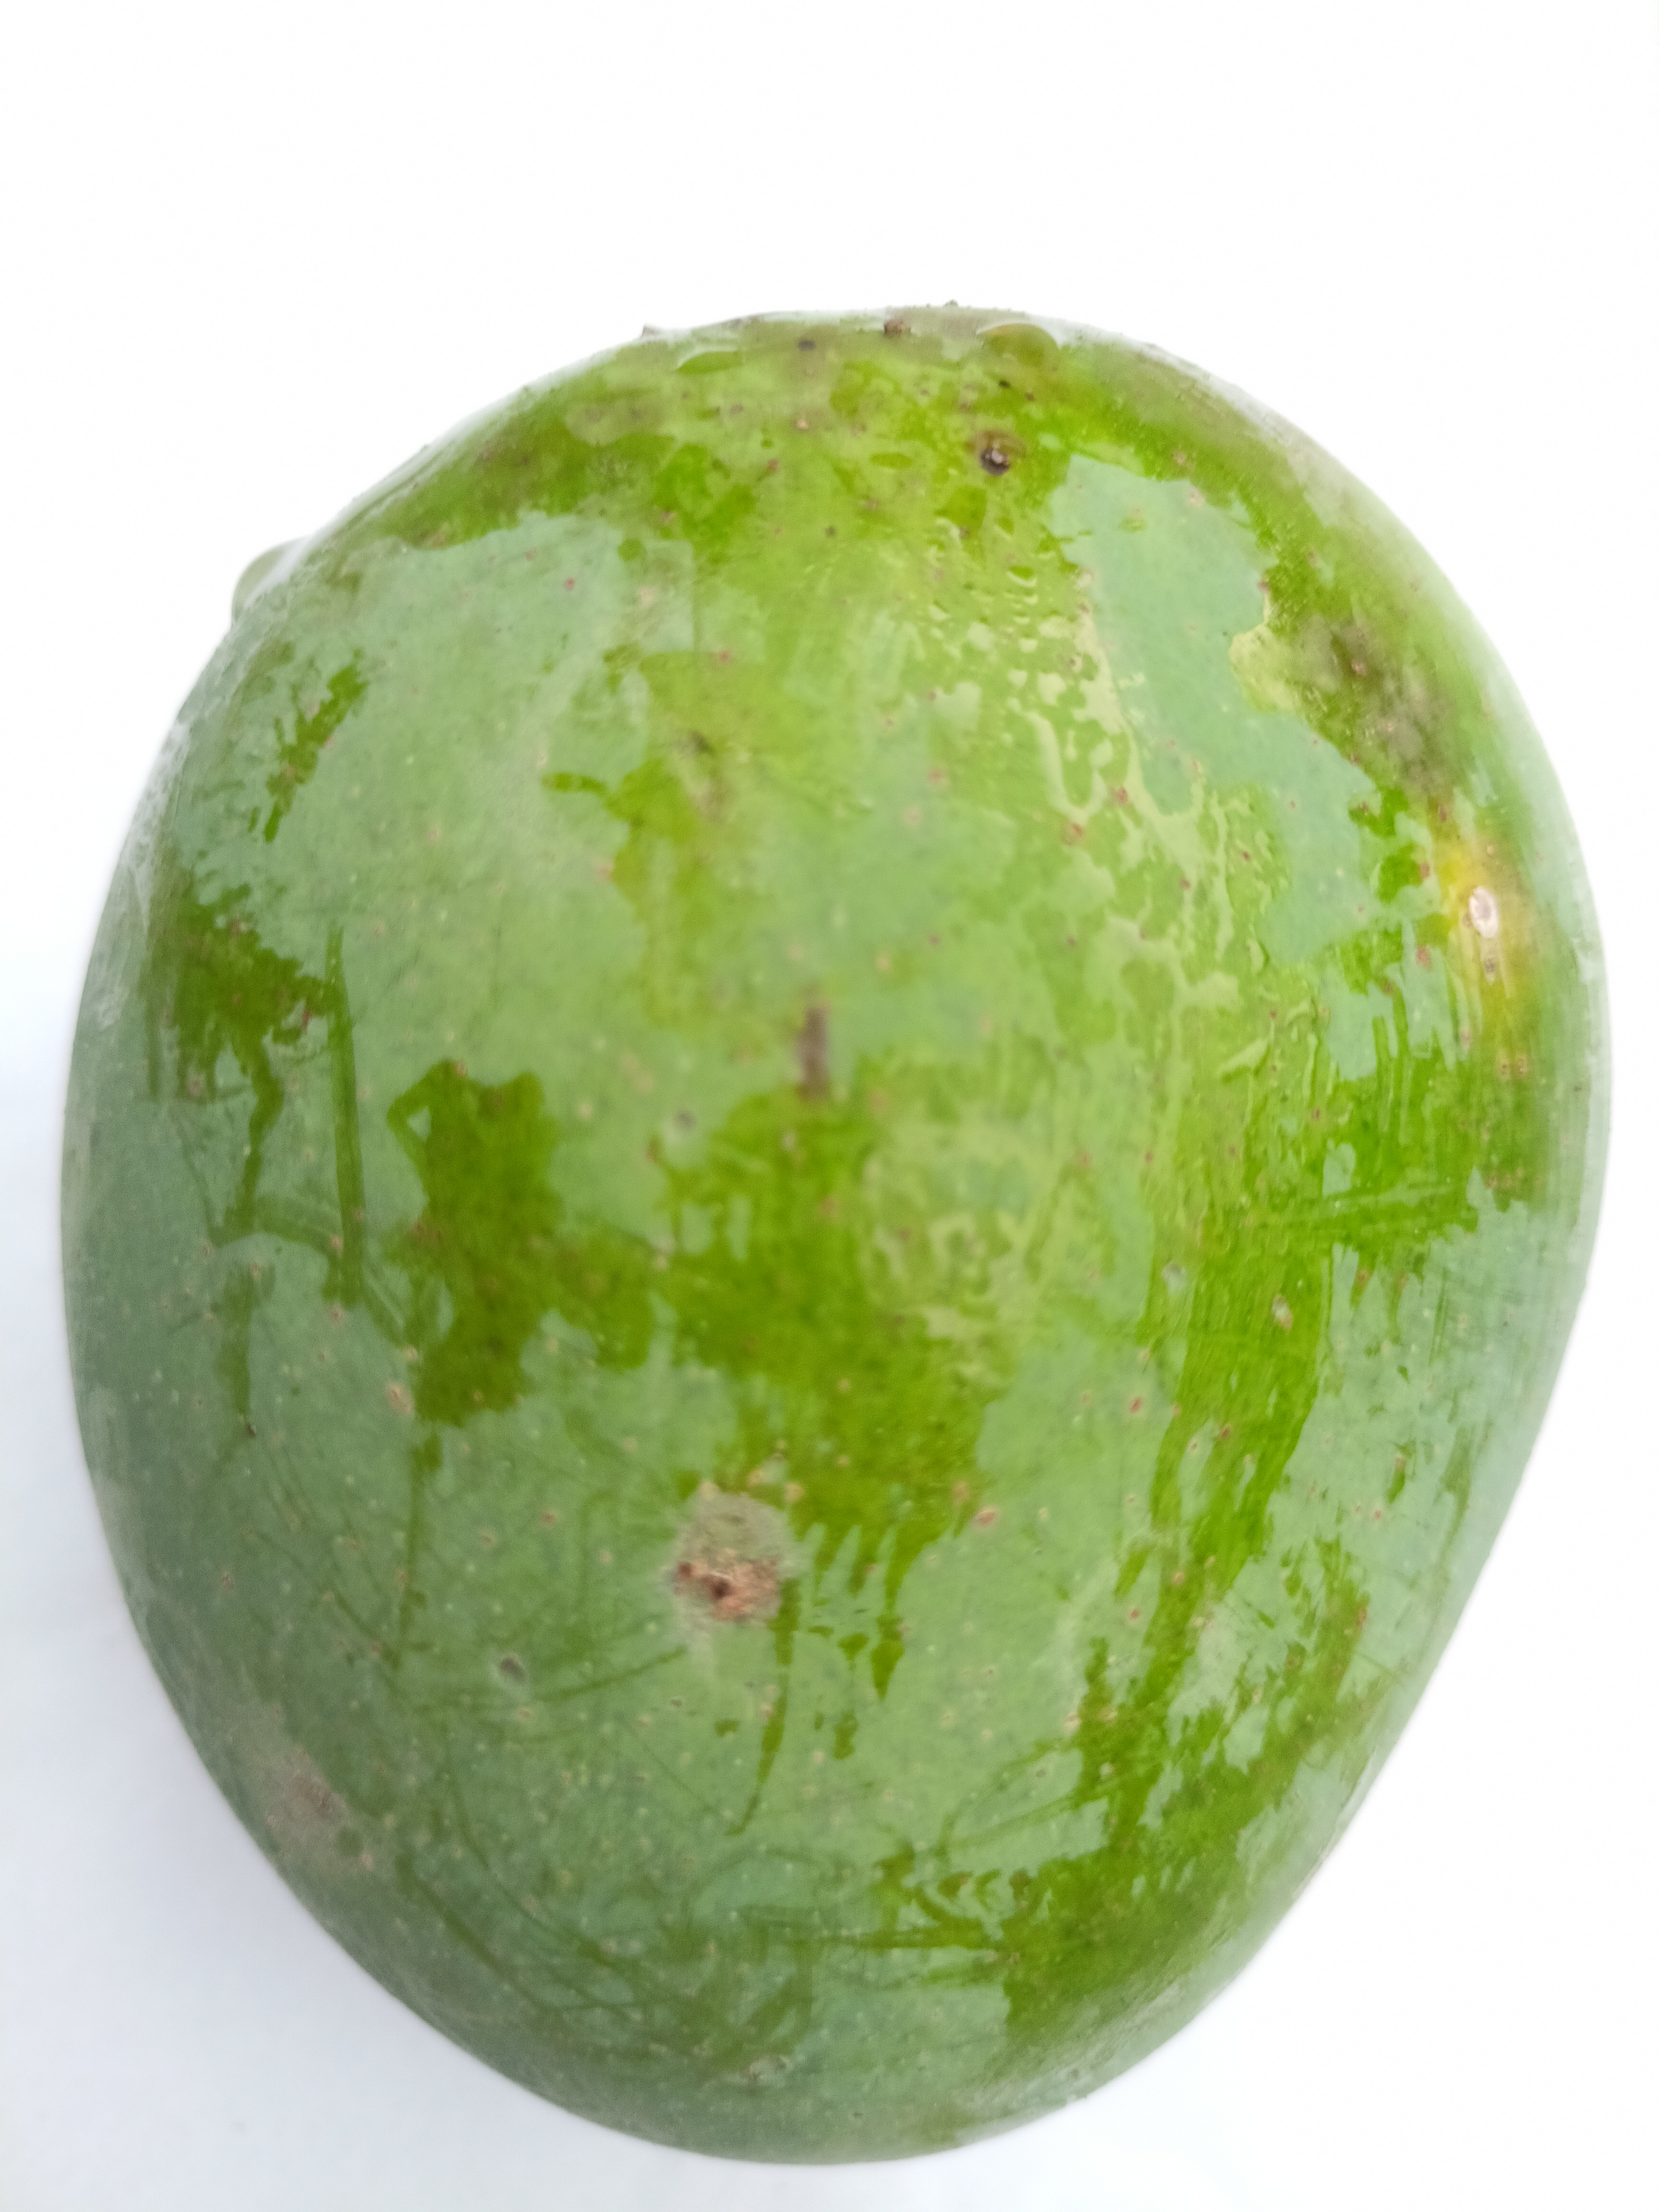
Mango variety: Khrishapat